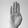
ASL letter: B